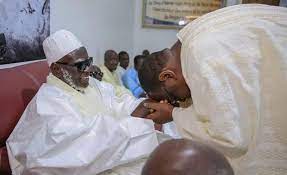
Nataal bii de sëñ Muntaxaa moo toog Maki Sàll di ko nuyu. Am na yeneen mbooloo yu toog ci wetam mu takk ay weer  solum mbaxana.